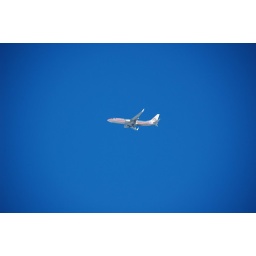
American Airlines in the Montreal blue sky